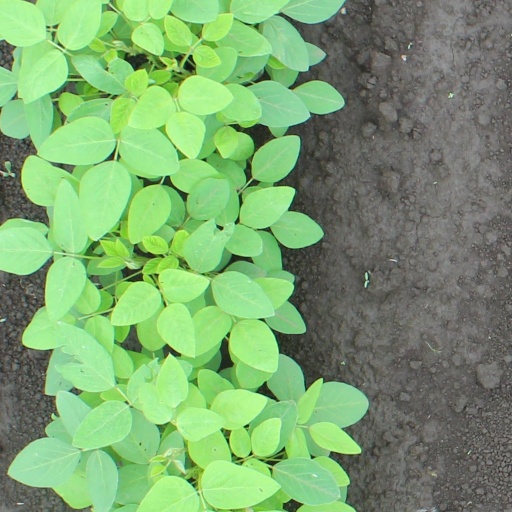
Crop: soybean